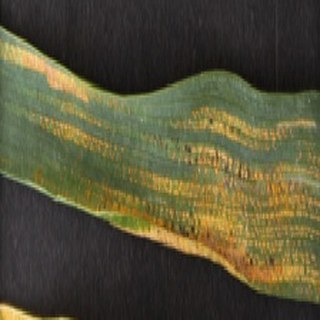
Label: wheat_yellow_rust